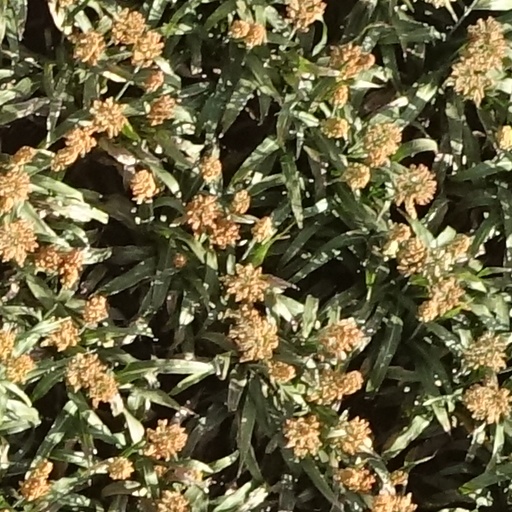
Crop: sorghum